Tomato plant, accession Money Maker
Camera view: tilt-top (135 deg); turntable rotation: 180 degrees
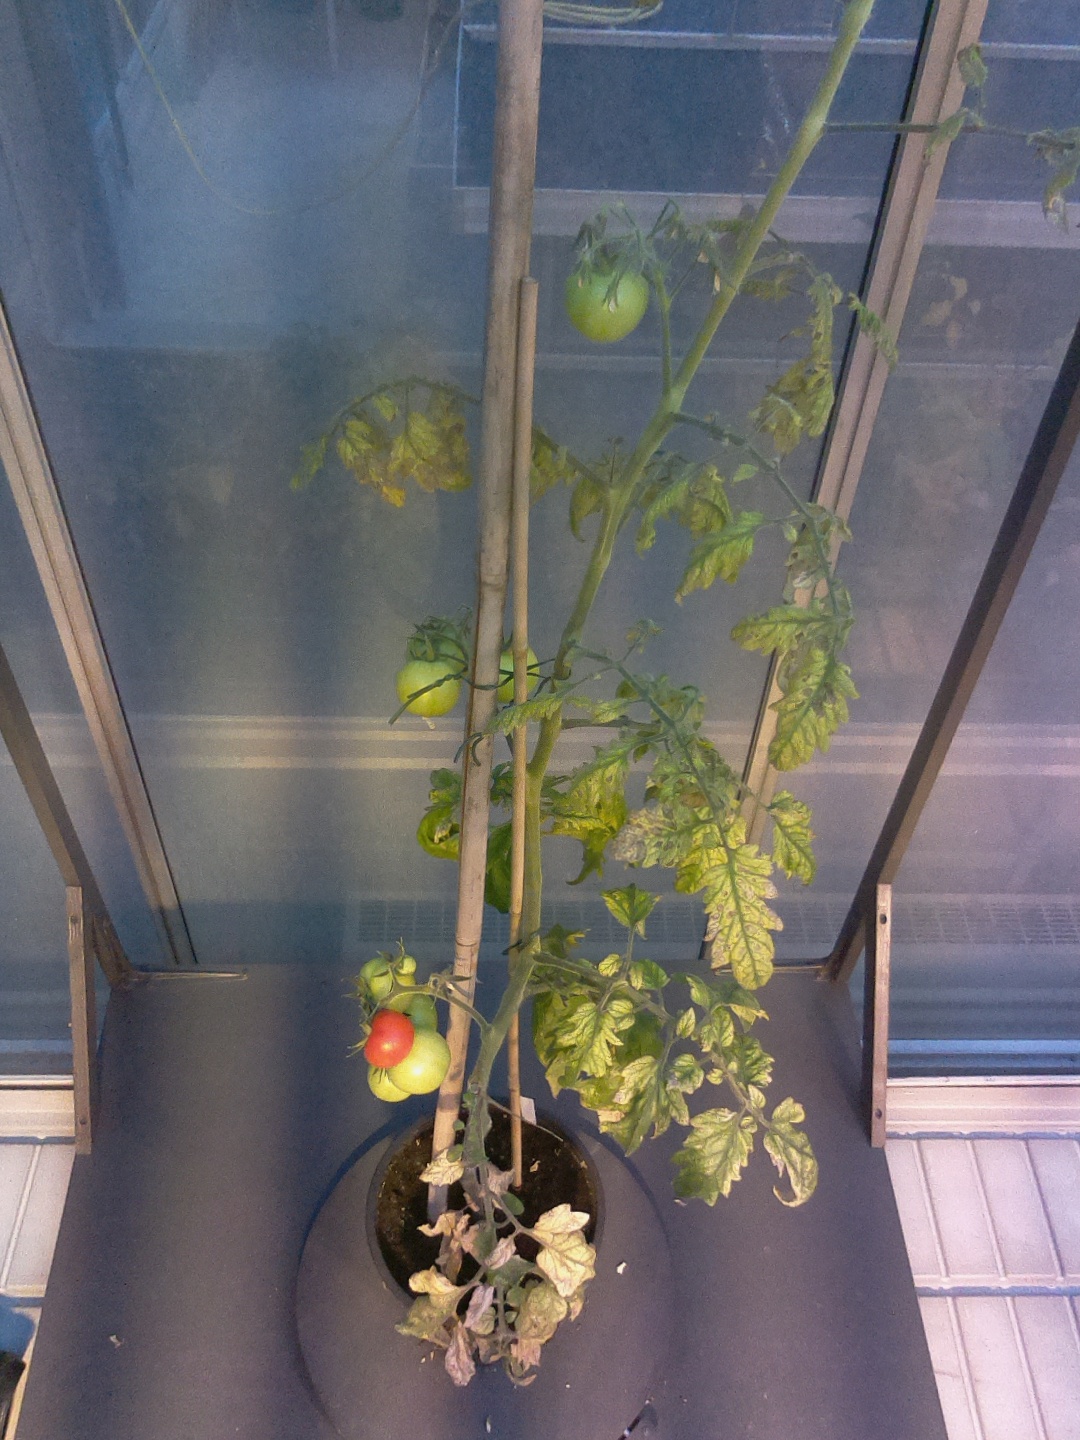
BBCH growth stage 81: 10%-20% of fruits show typical fully ripe color